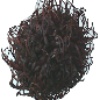
Label: rambutan